List of plant genus names with etymologies (Q–Z)

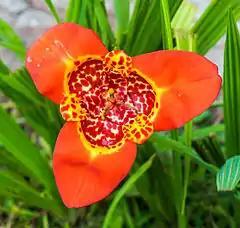
""

Since the first printing of Carl Linnaeus's "Species Plantarum" in 1753, plants have been assigned one epithet or name for their species and one name for their genus, a grouping of related species. Many of these plants are listed in "Stearn's Dictionary of Plant Names for Gardeners". William Stearn (1911–2001) was one of the pre-eminent British botanists of the 20th century: a Librarian of the Royal Horticultural Society, a president of the Linnean Society and the original drafter of the "International Code of Nomenclature for Cultivated Plants".